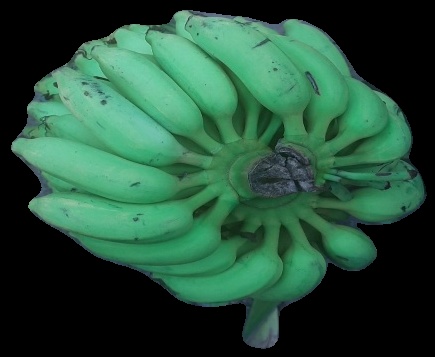
Variety: elakki-bale
Grade: grade2